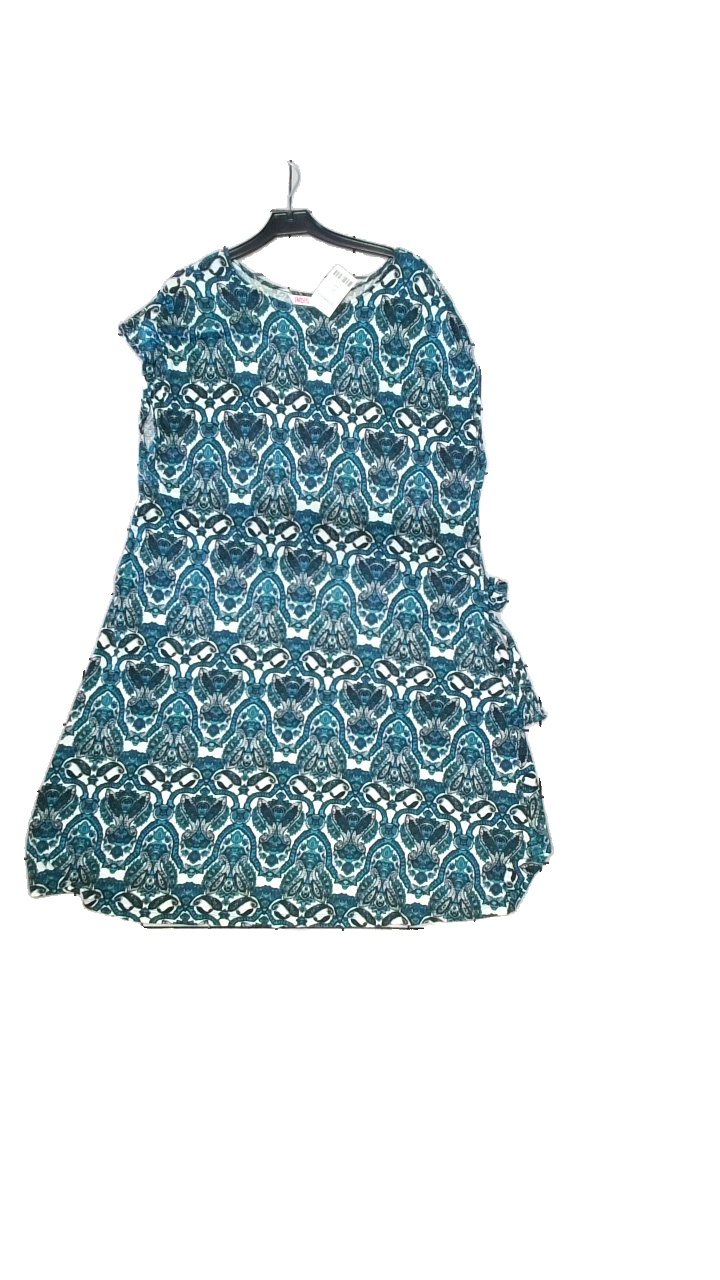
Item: Dress (Ladies)
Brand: Indiska
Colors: Multicolor, Blue, Turquoise
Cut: Loose
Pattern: Geometric print
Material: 50% cotton, 50% modal
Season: All
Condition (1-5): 5
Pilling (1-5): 4
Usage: Reuse
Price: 100-150